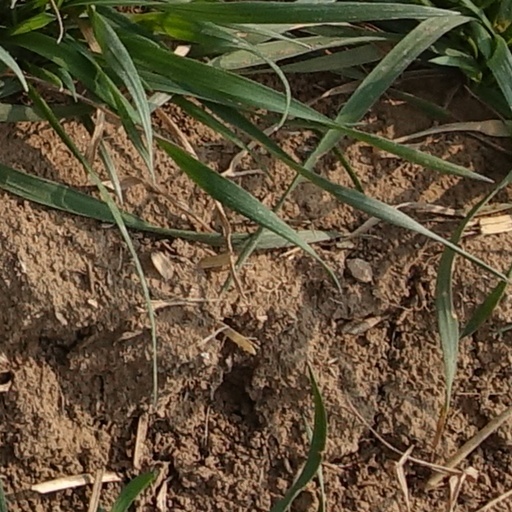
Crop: wheat